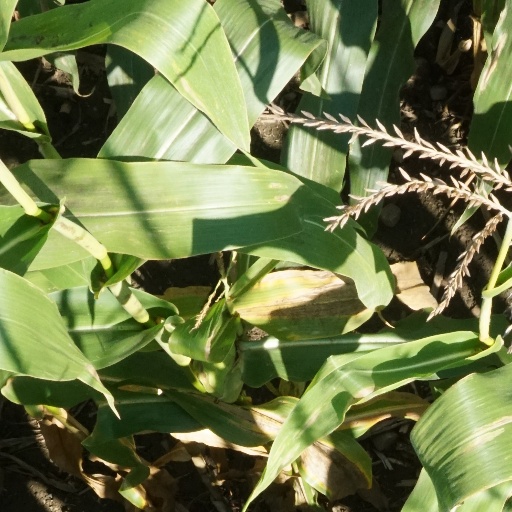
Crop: maize; corn